Sesenne

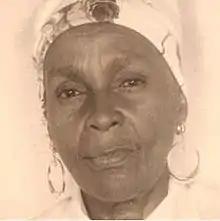

Dame Marie Selipha Descartes, DBE, SLMM, BEM (née Charlery; 28 March 1914 – 11 August 2010), best known as Sesenne, was a Saint Lucian singer and cultural icon. Singing in her native patois language, at a time when authorities barred its use, Sesenne developed a wide following in the rural area in which she grew up. Patronage by St. Lucia's first woman legislator led to the singer's "discovery" by a cultural preservationist, who in turn introduced Sesenne to an American anthropologist to make recordings of her songs.